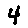
Label: 4